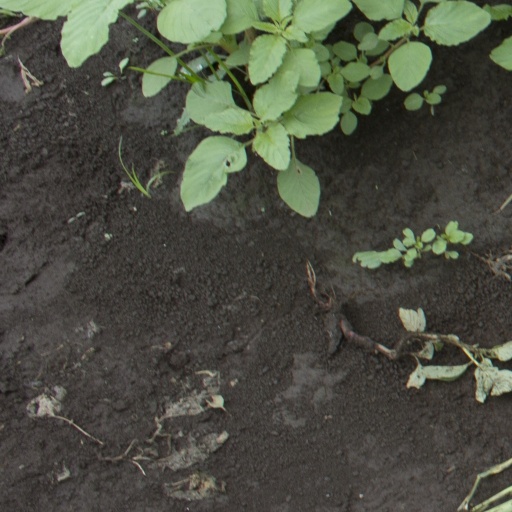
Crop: soybean